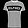
Label: T - shirt / top